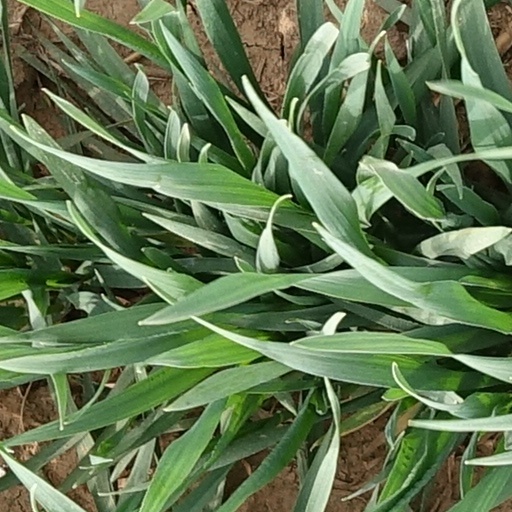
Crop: wheat